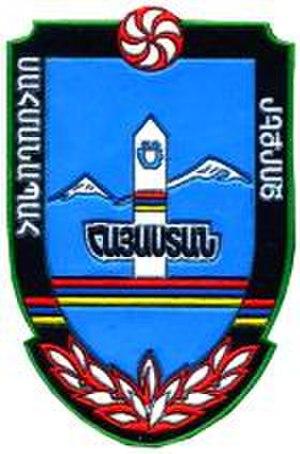
La Garde frontalière arménienne est une branche des Forces armées arméniennes chargée de la surveillance des frontières de l'Arménie.
Les Forces armées arméniennes représentent l'armée, la force aérienne, la défense aérienne et la garde frontalière de l'Arménie.